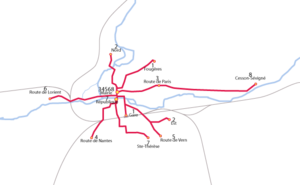
Plan du réseau de tram et bus de Rennes en 1952, à la fin du service de tram
Les transports en commun rennais ont une histoire assez classique : après l'avènement des réseaux ferrés, les bus et les aménagements pour voitures ont suivi l'évolution de la ville, jusqu'à la mise en place d'une solution de transport en site propre. À noter cependant la mise en place à partir de 1998 d'un réseau de vélos à louer, géré informatiquement, le Vélo à la carte, qui constitua une innovation pour l'époque.
Le tramway de Rennes est un ancien réseau de tramway urbain et interurbain à voie métrique, exploité entre 1897 et 1952 par les Tramways électriques rennais pour le compte de la Compagnie de l'Ouest Électrique. Le réseau de tramway créé alors est la base du système actuel de transport et communication à Rennes. Bien que la métropole rennaise ait opté à la fin du XXᵉ siècle pour un métro et des bus à haut niveau de service, la réimplantation d’un tramway dans la ville revient régulièrement dans les médias.